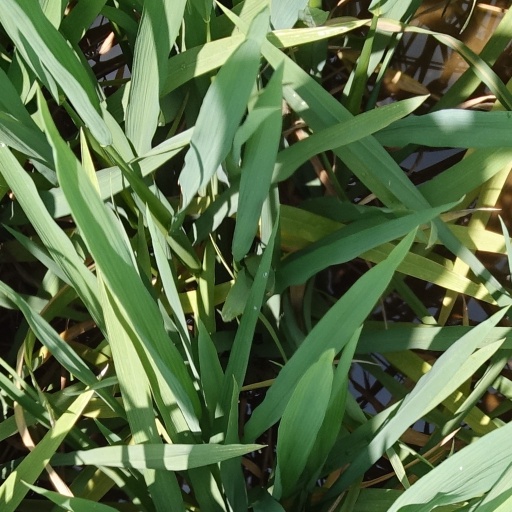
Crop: rice